Lauren-Ashley

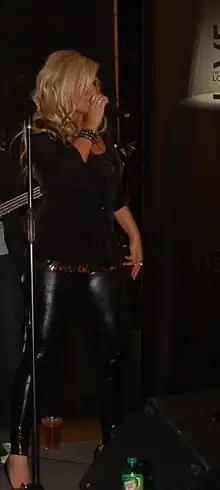
Lauren-Ashley performing live

Lauren-Ashley Redmond (born November 15, 1991), more commonly known as Lauren-Ashley, is a country singer/songwriter based in Nashville, TN. Lauren-Ashley was raised in Griffin, Georgia, where she attended Flint River Academy for high school and began singing. She attended Georgia Southern University for one year (2010–2011), where she won GSU Idol and shortly after began recording her first EP with producer Trey Roth of Black Cat Studio.